List of Scottish monarchs

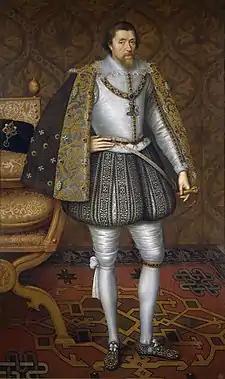
Longest reigning James VI 24 July 1567 – 27 March 1625

The monarch of Scotland was the head of state of the Kingdom of Scotland. According to tradition, Kenneth I MacAlpin was the founder and first King of the Kingdom of Scotland (although he never held the title historically, being King of the Picts instead).